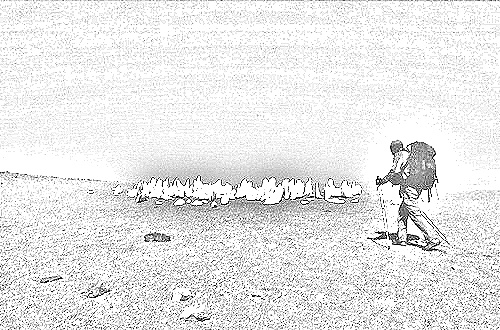
Portrait style: Sketch Portrait